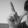
ASL letter: L